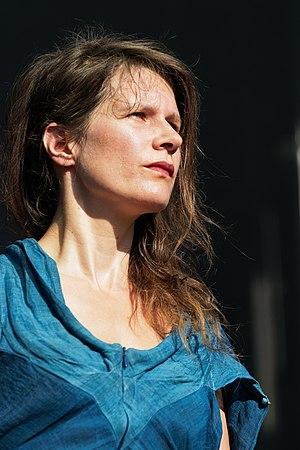
Camille Dalmais, connue sous son mononyme Camille, est une chanteuse, auteure-compositrice-interprète et actrice française, née le 10 mars 1978 à Paris.